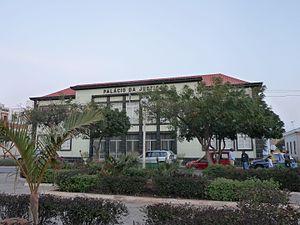
Praia (Cap-Vert)